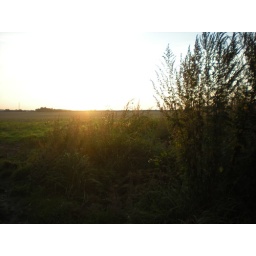
Sun setting in the field behind my house